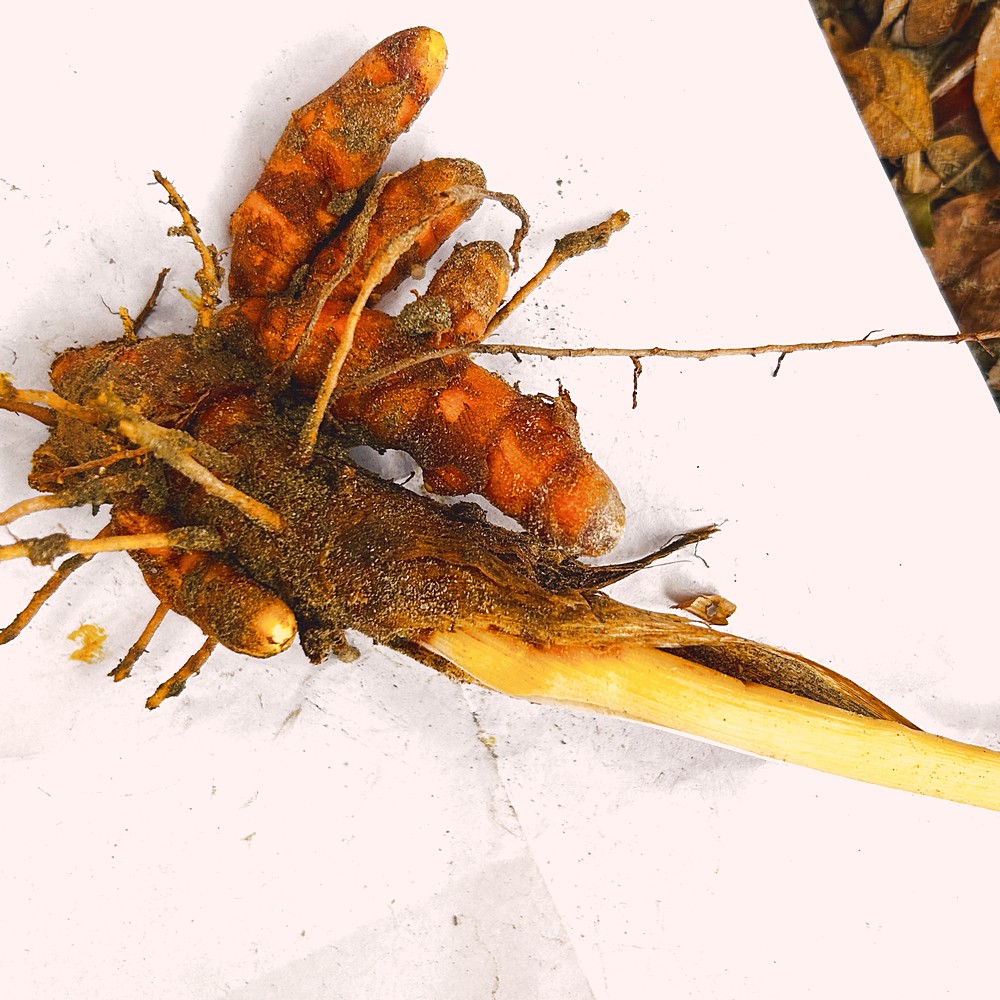
Label: Rhizome Healthy Root